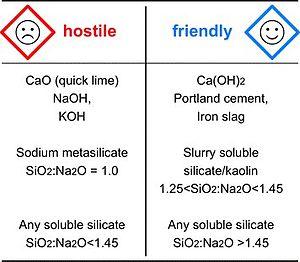
Liste des ingrédients considérés dangereux (hostile) ou utilisables (friendly)
D'un point de vue terminologique, le ciment géopolymère est un liant qui durcit à la température ambiante, à l'instar du ciment Portland. Si un composé géopolymère nécessite l'action de la chaleur, il ne peut être appelé ciment géopolymère, mais plutôt liant géopolymère.